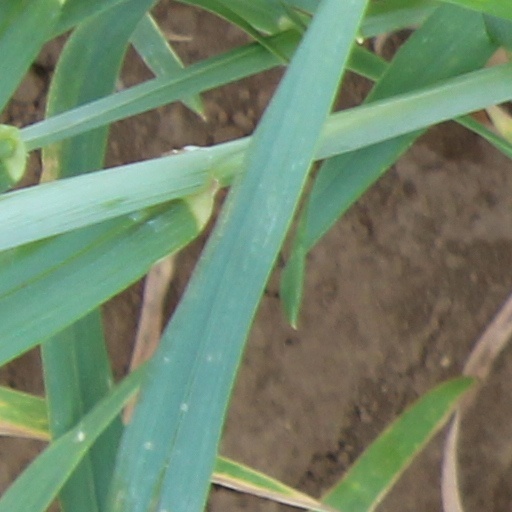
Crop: wheat